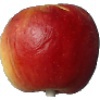
Label: red_yellow_apple